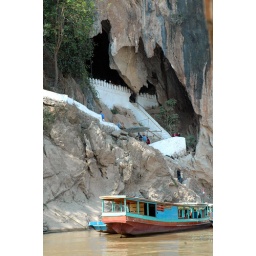
We took a long boat ride to see these famous caves in Laos that supposedly house thousands of Buddhas.